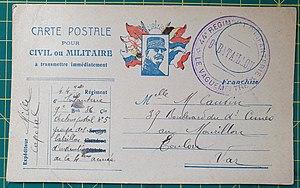
Carte postale du 15/08/1915
Le 44ᵉ régiment d'infanterie est un régiment d'infanterie de l'Armée de terre française créé sous la Révolution à partir du régiment d'Orléans, un régiment français d'Ancien Régime.